Wall cloud

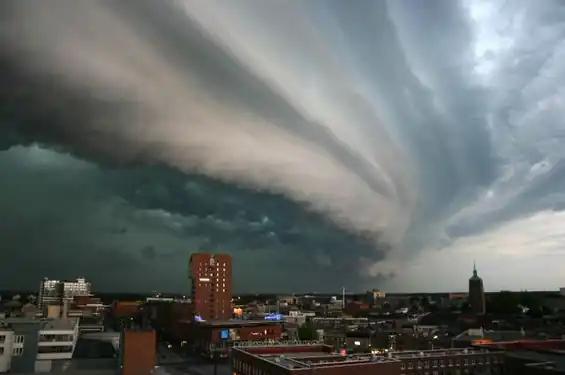
A shelf cloud over Enschede, Netherlands

Many storms contain shelf clouds, which are often mistaken for wall clouds since an approaching shelf cloud appears to form a wall made of clouds and may contain turbulent motions. Wall clouds are inflow clouds and tend to slope inward, or toward the precipitation area of a storm. Shelf clouds, on the other hand, are outflow clouds that jut outward from the storm, often as gust fronts. Also, shelf clouds tend to move outward away from the precipitation area of a storm.